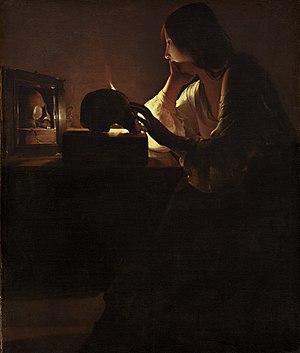
Élie Fabius, né en 1864 et mort en 1942, fut l’un des plus prestigieux antiquaires français de la fin du XIXᵉ siècle jusqu’à la Seconde Guerre mondiale. Il tenait une galerie d’antiquités rue de Provence à Paris.
André Fabius, né le 4 septembre 1908 à Paris et mort le 28 novembre 1984 à Paris, est un antiquaire français.
La Diseuse de bonne aventure est une huile sur toile du peintre lorrain Georges de La Tour, actuellement exposée au Metropolitan Museum of Art de New York, et exécutée à une date évaluée entre 1635 et 1638 par Jacques Thuillier, entre 1632 et 1635 par Pierre Rosenberg.